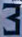
Number: 3